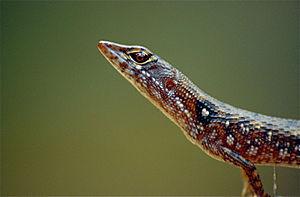
Neusticurus bicarinatus est une espèce de sauriens de la famille des Gymnophthalmidae.
Neusticurus est un genre de sauriens de la famille des Gymnophthalmidae.